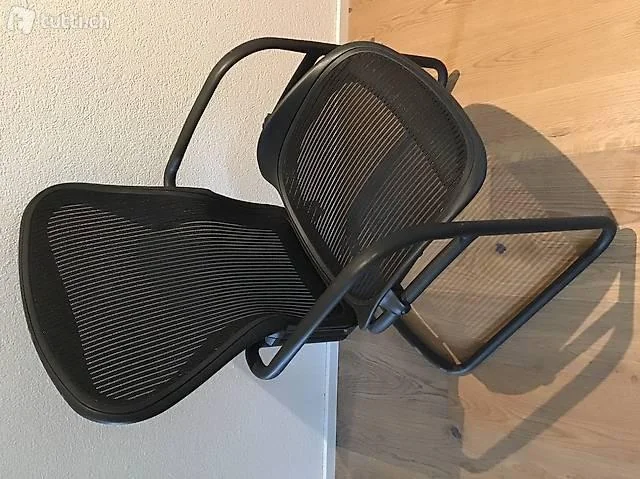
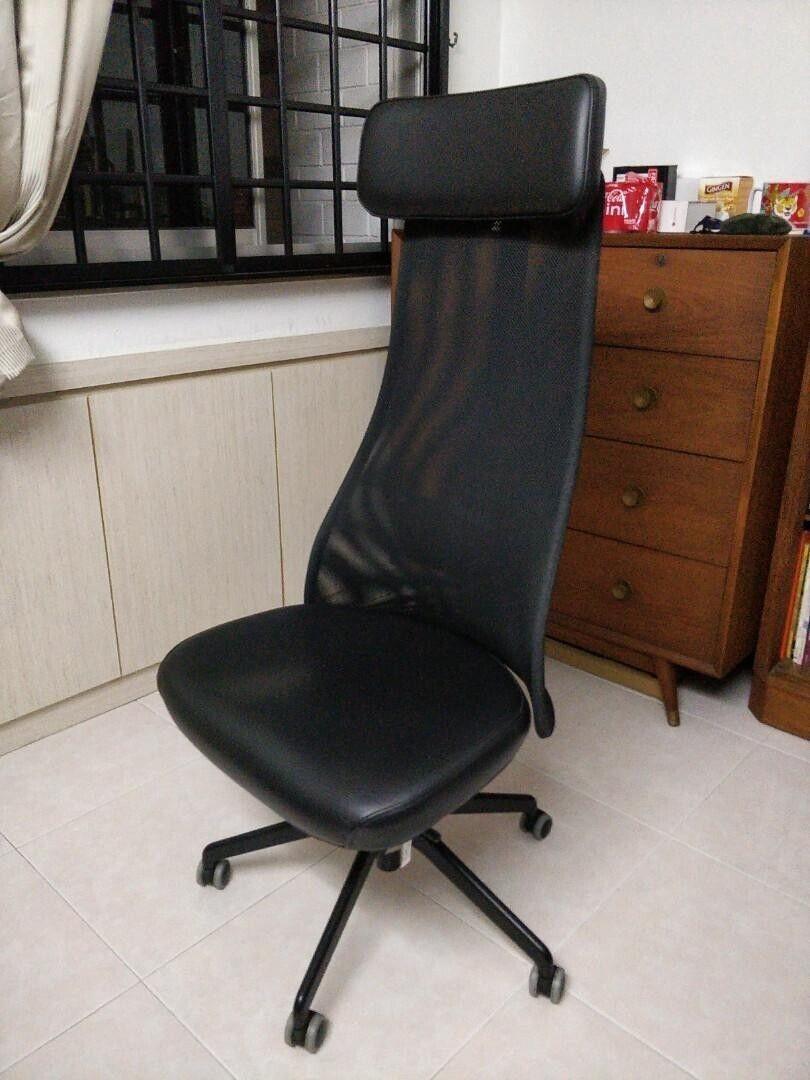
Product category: items_chair
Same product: no